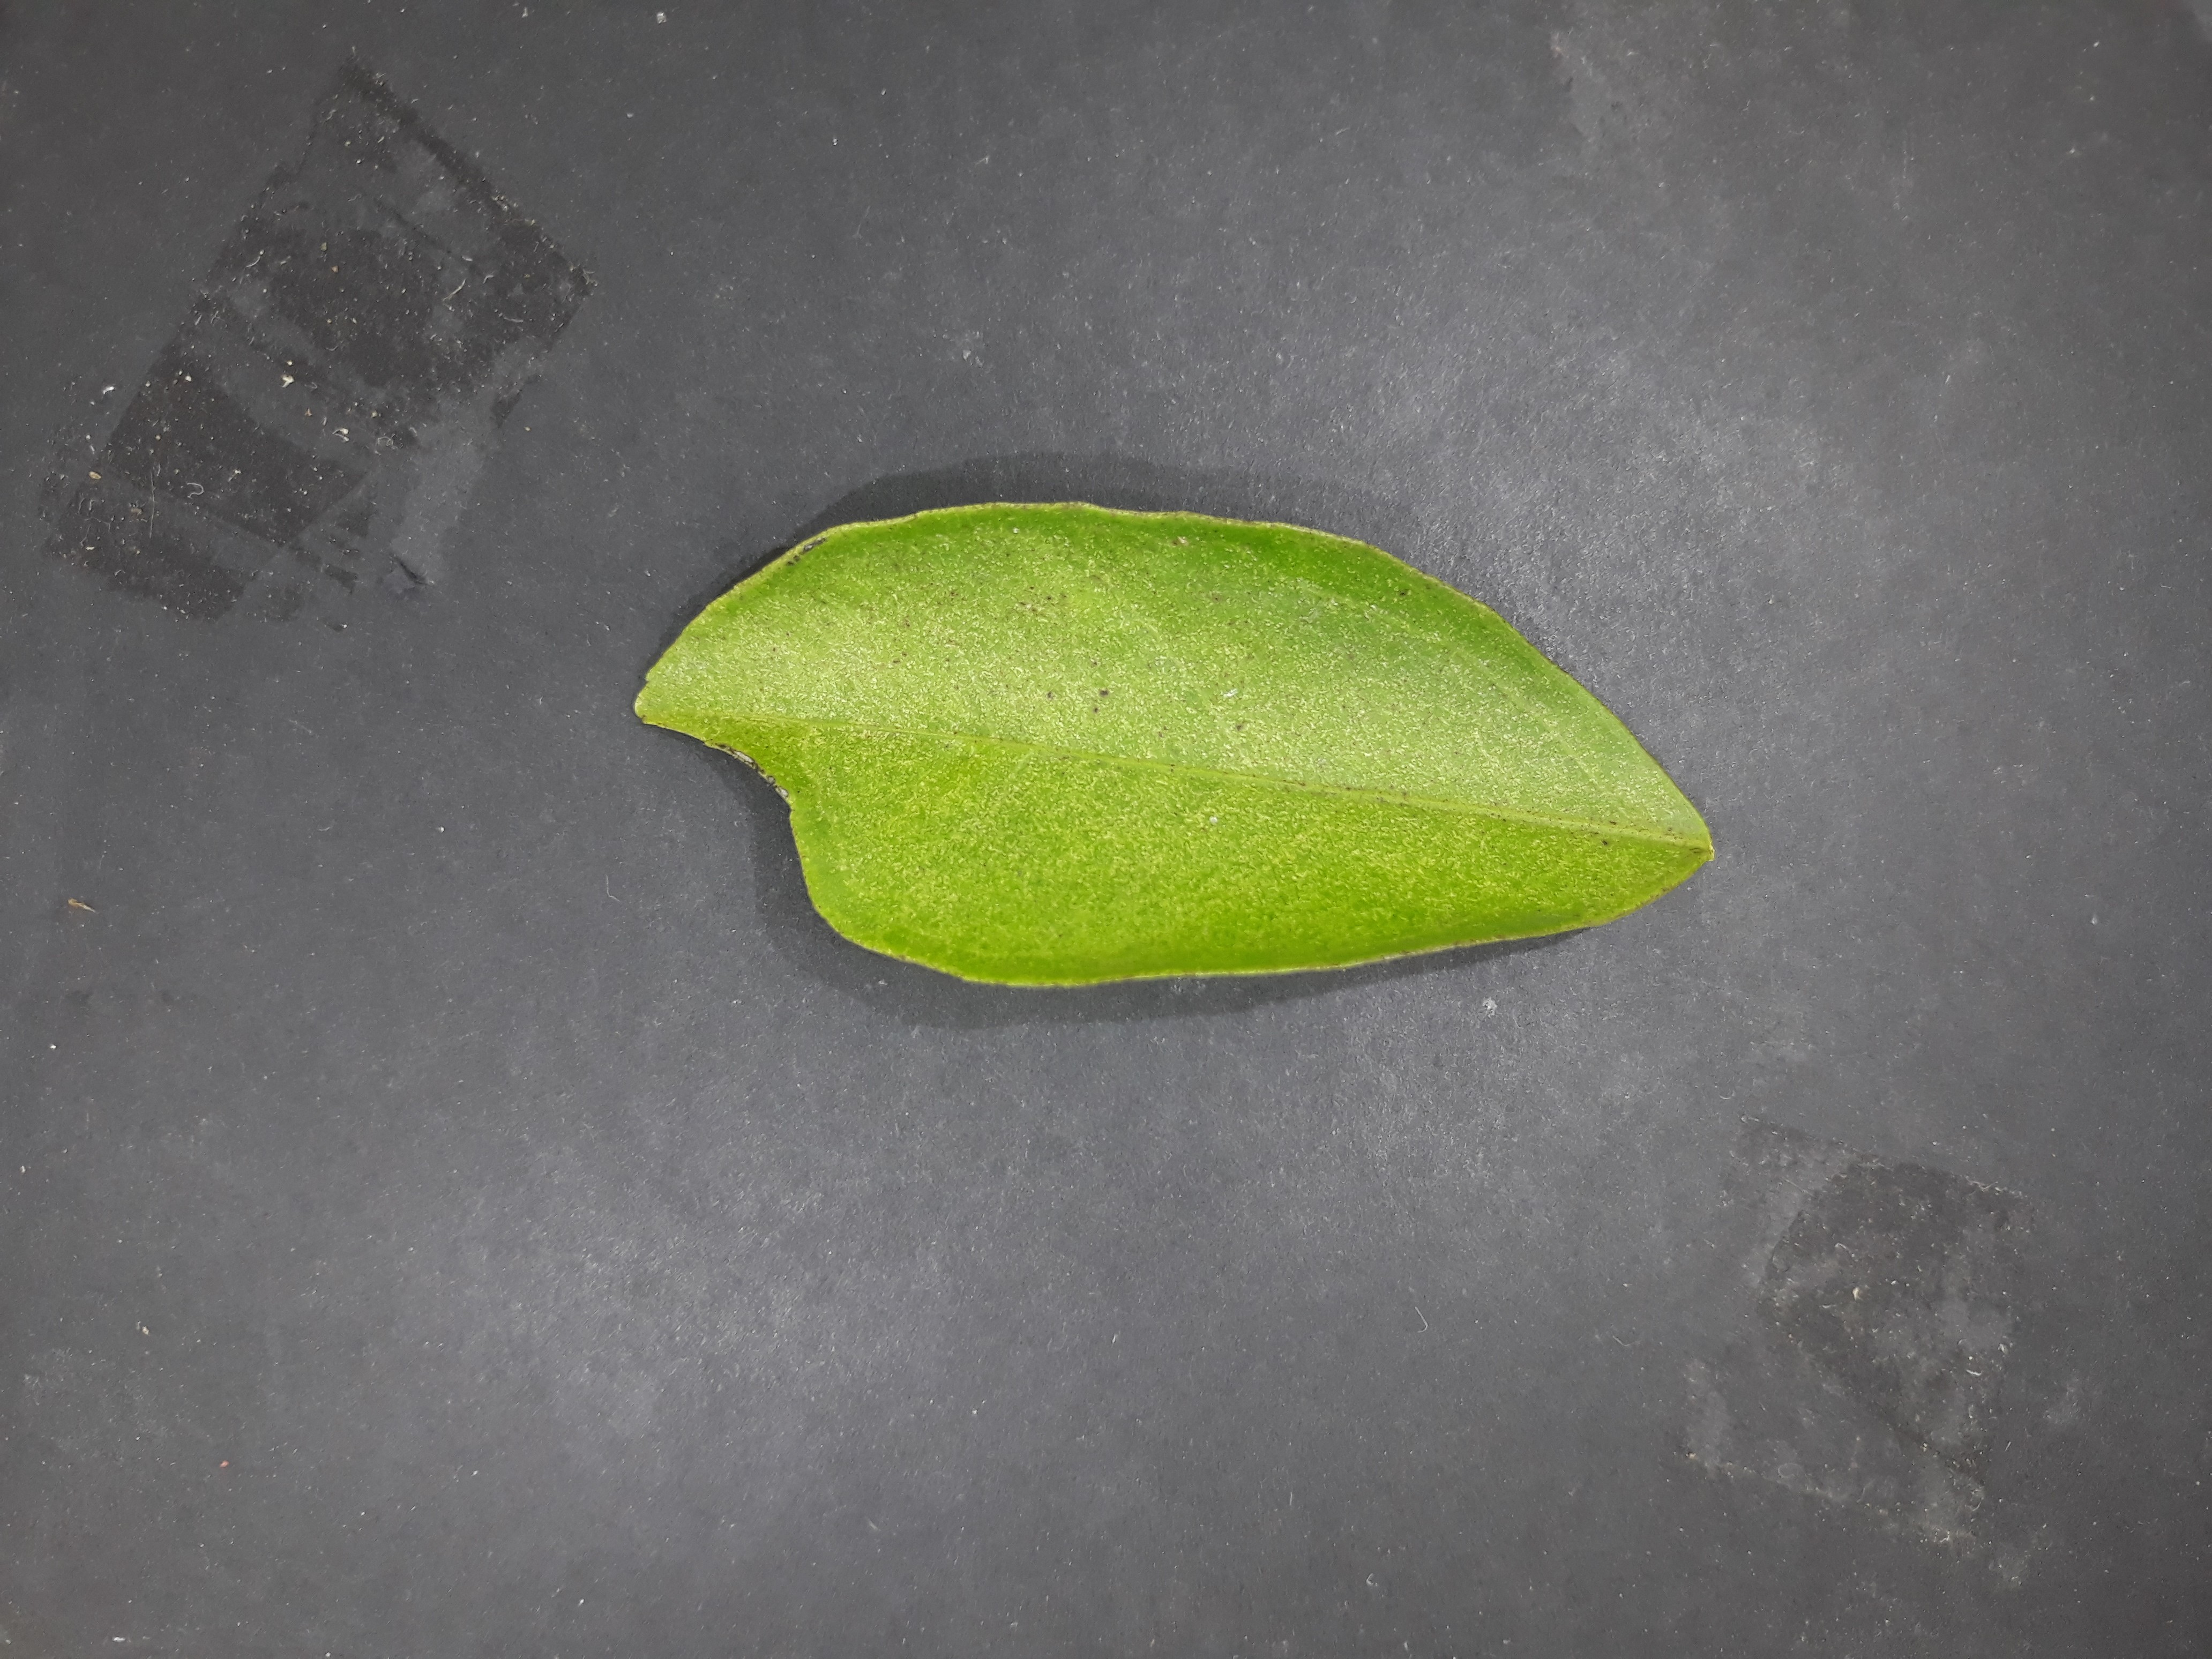
Label: Texas_mite